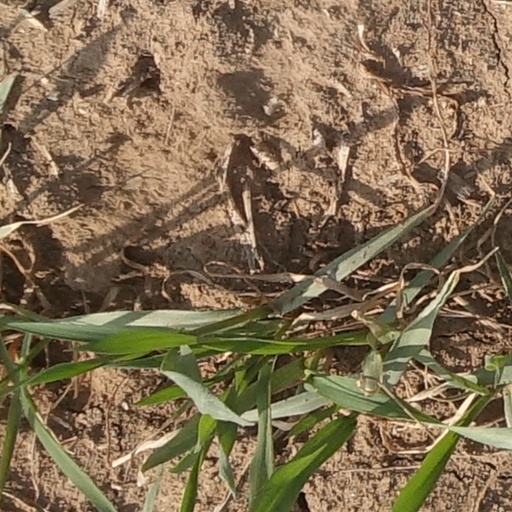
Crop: wheat